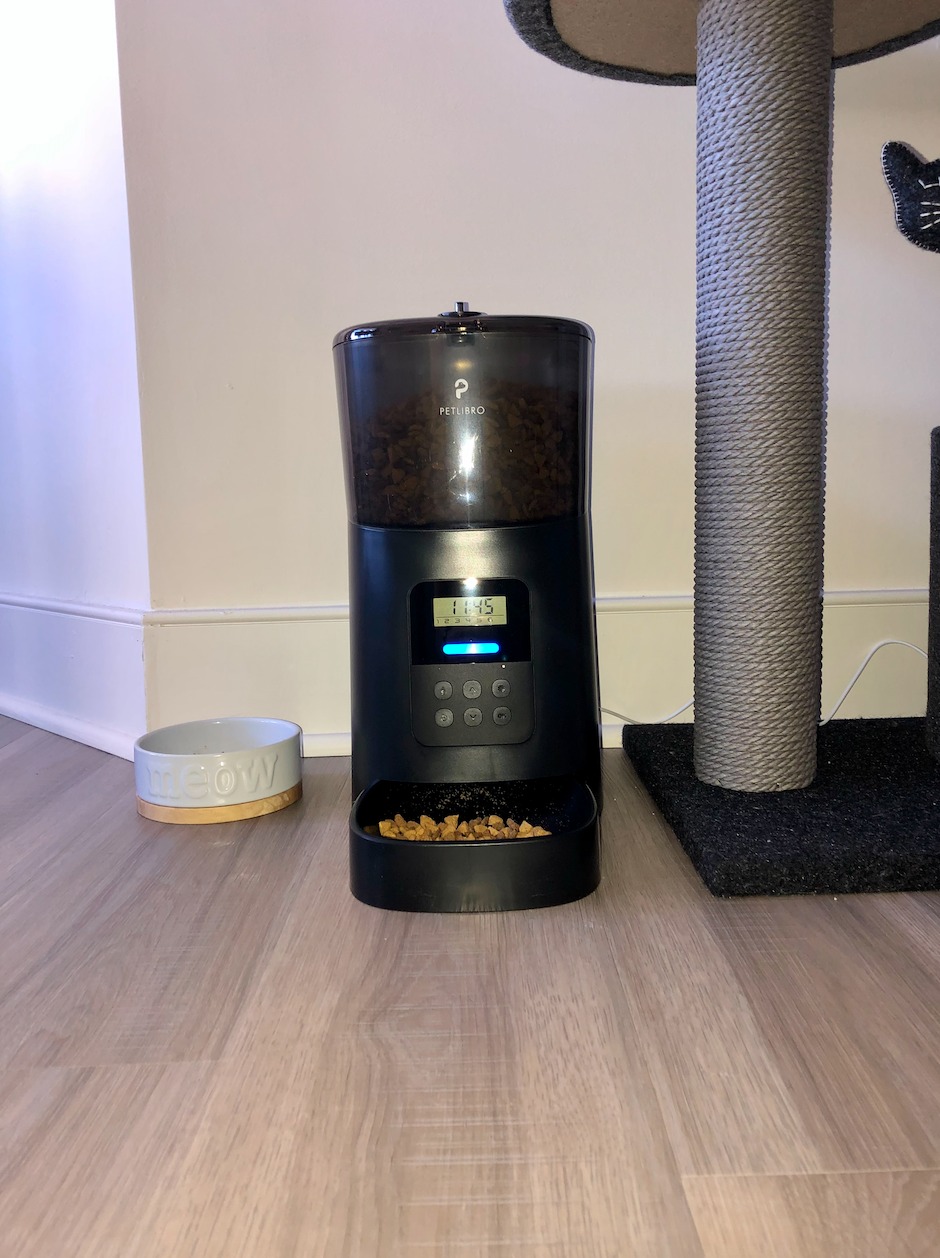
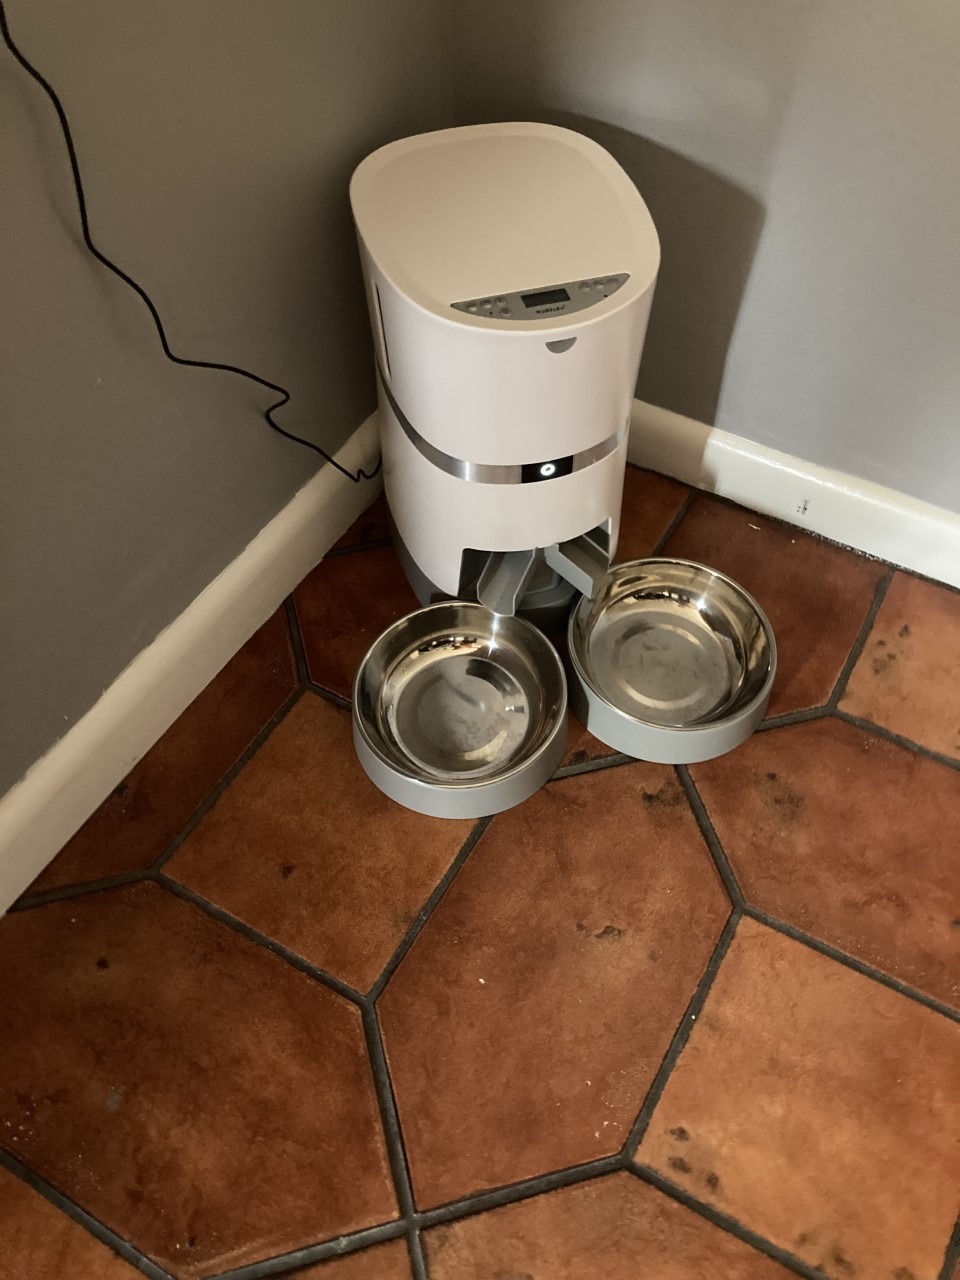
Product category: items_feeder
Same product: no